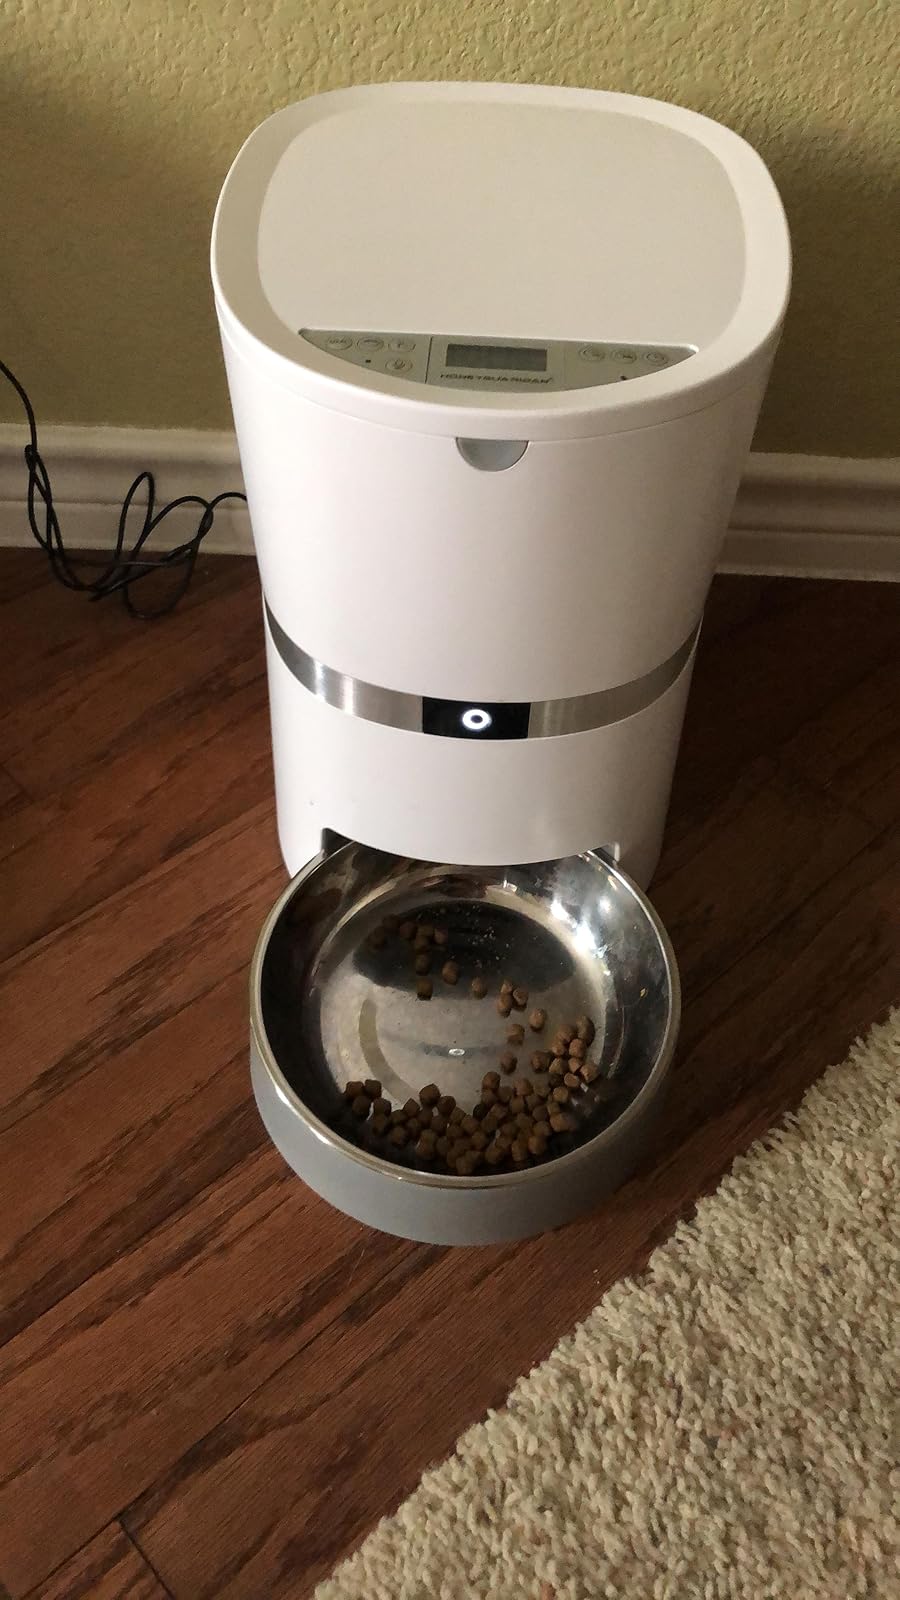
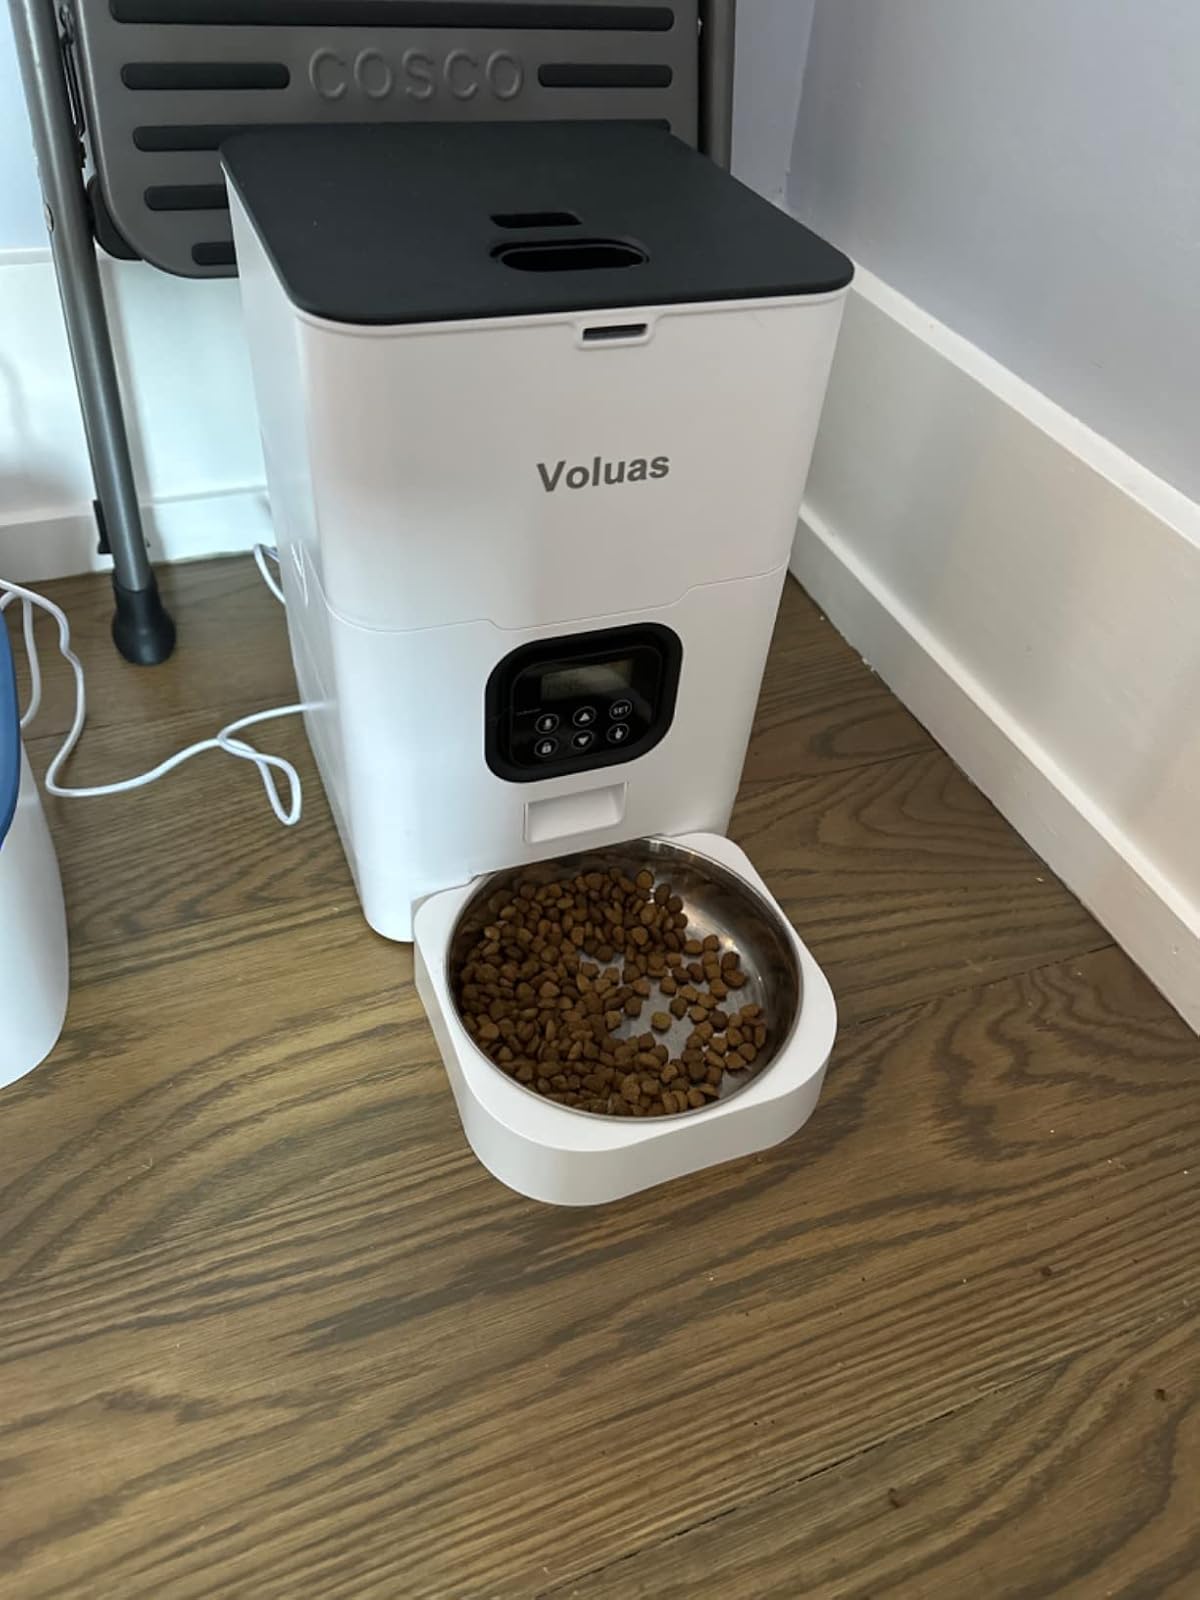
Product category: items_feeder
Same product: no